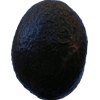
Label: black_avocado